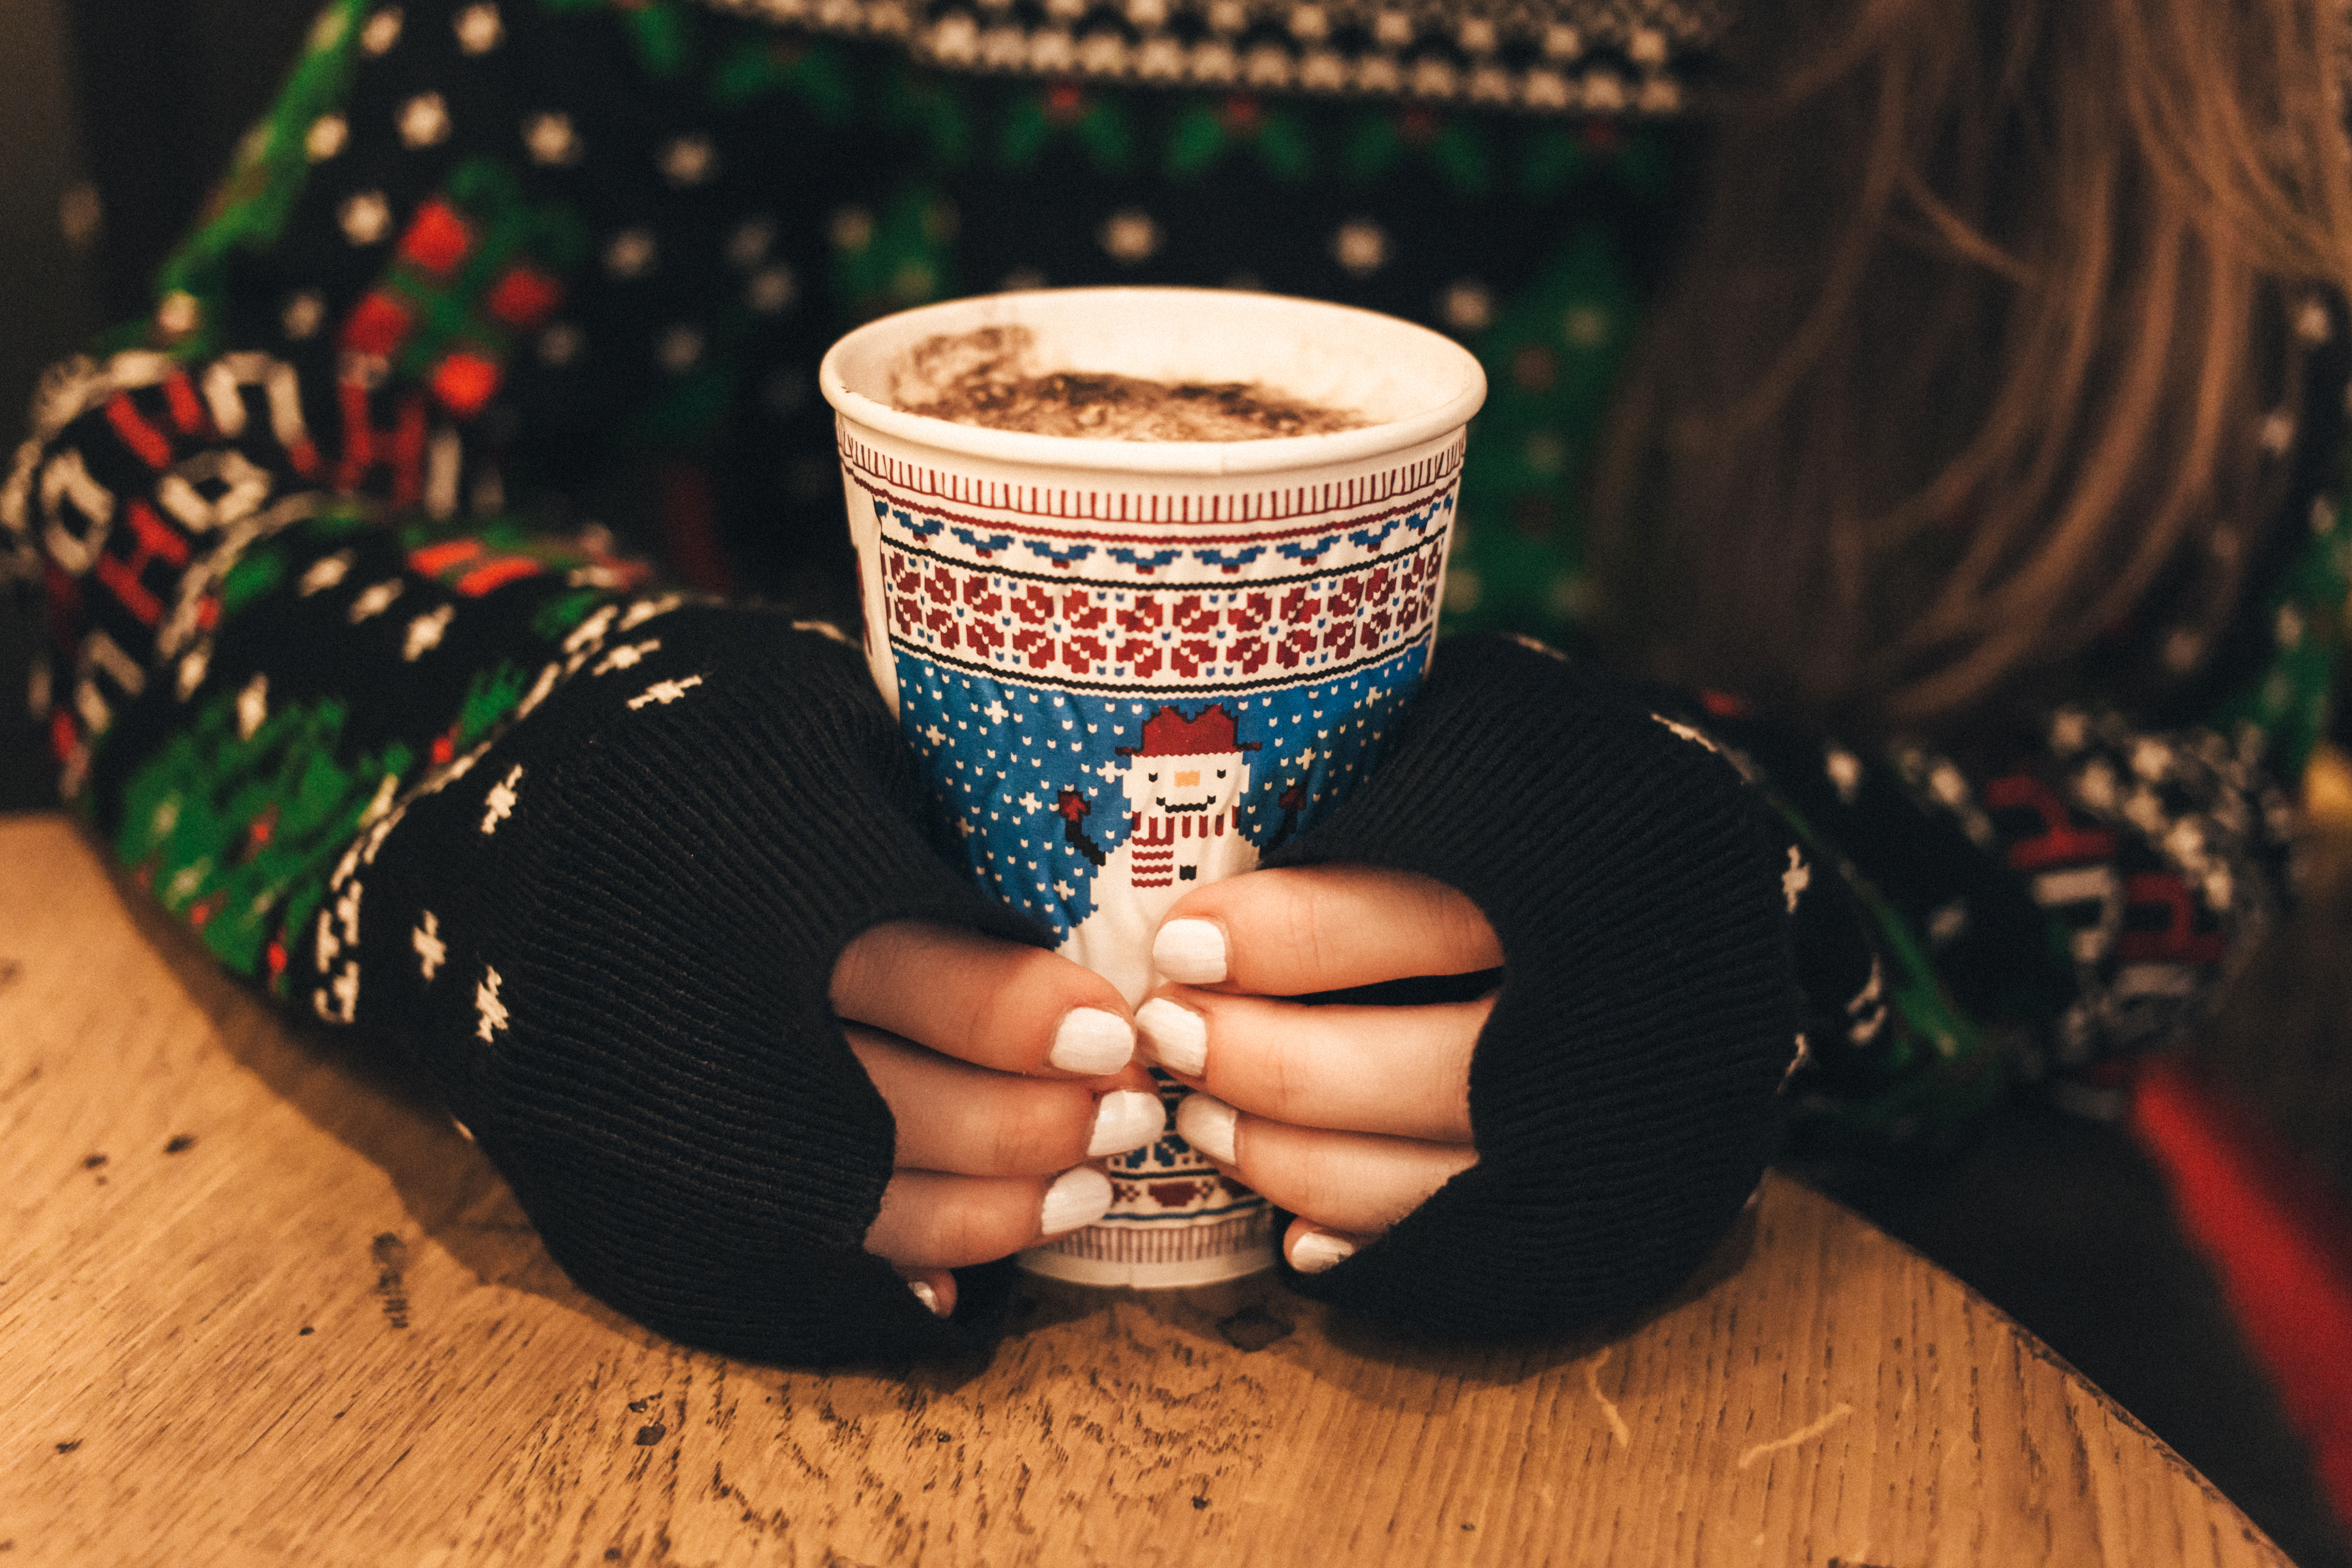
hand, table, person, winter, coffee, wood, woman, cup, cappuccino, food, green, color, drink, christmas, espresso, coffee cup, sweater, christmas decoration, jewellery, nail polish, caffeine, art, indoors, design, hands, container, hot, traditional